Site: brandenburg
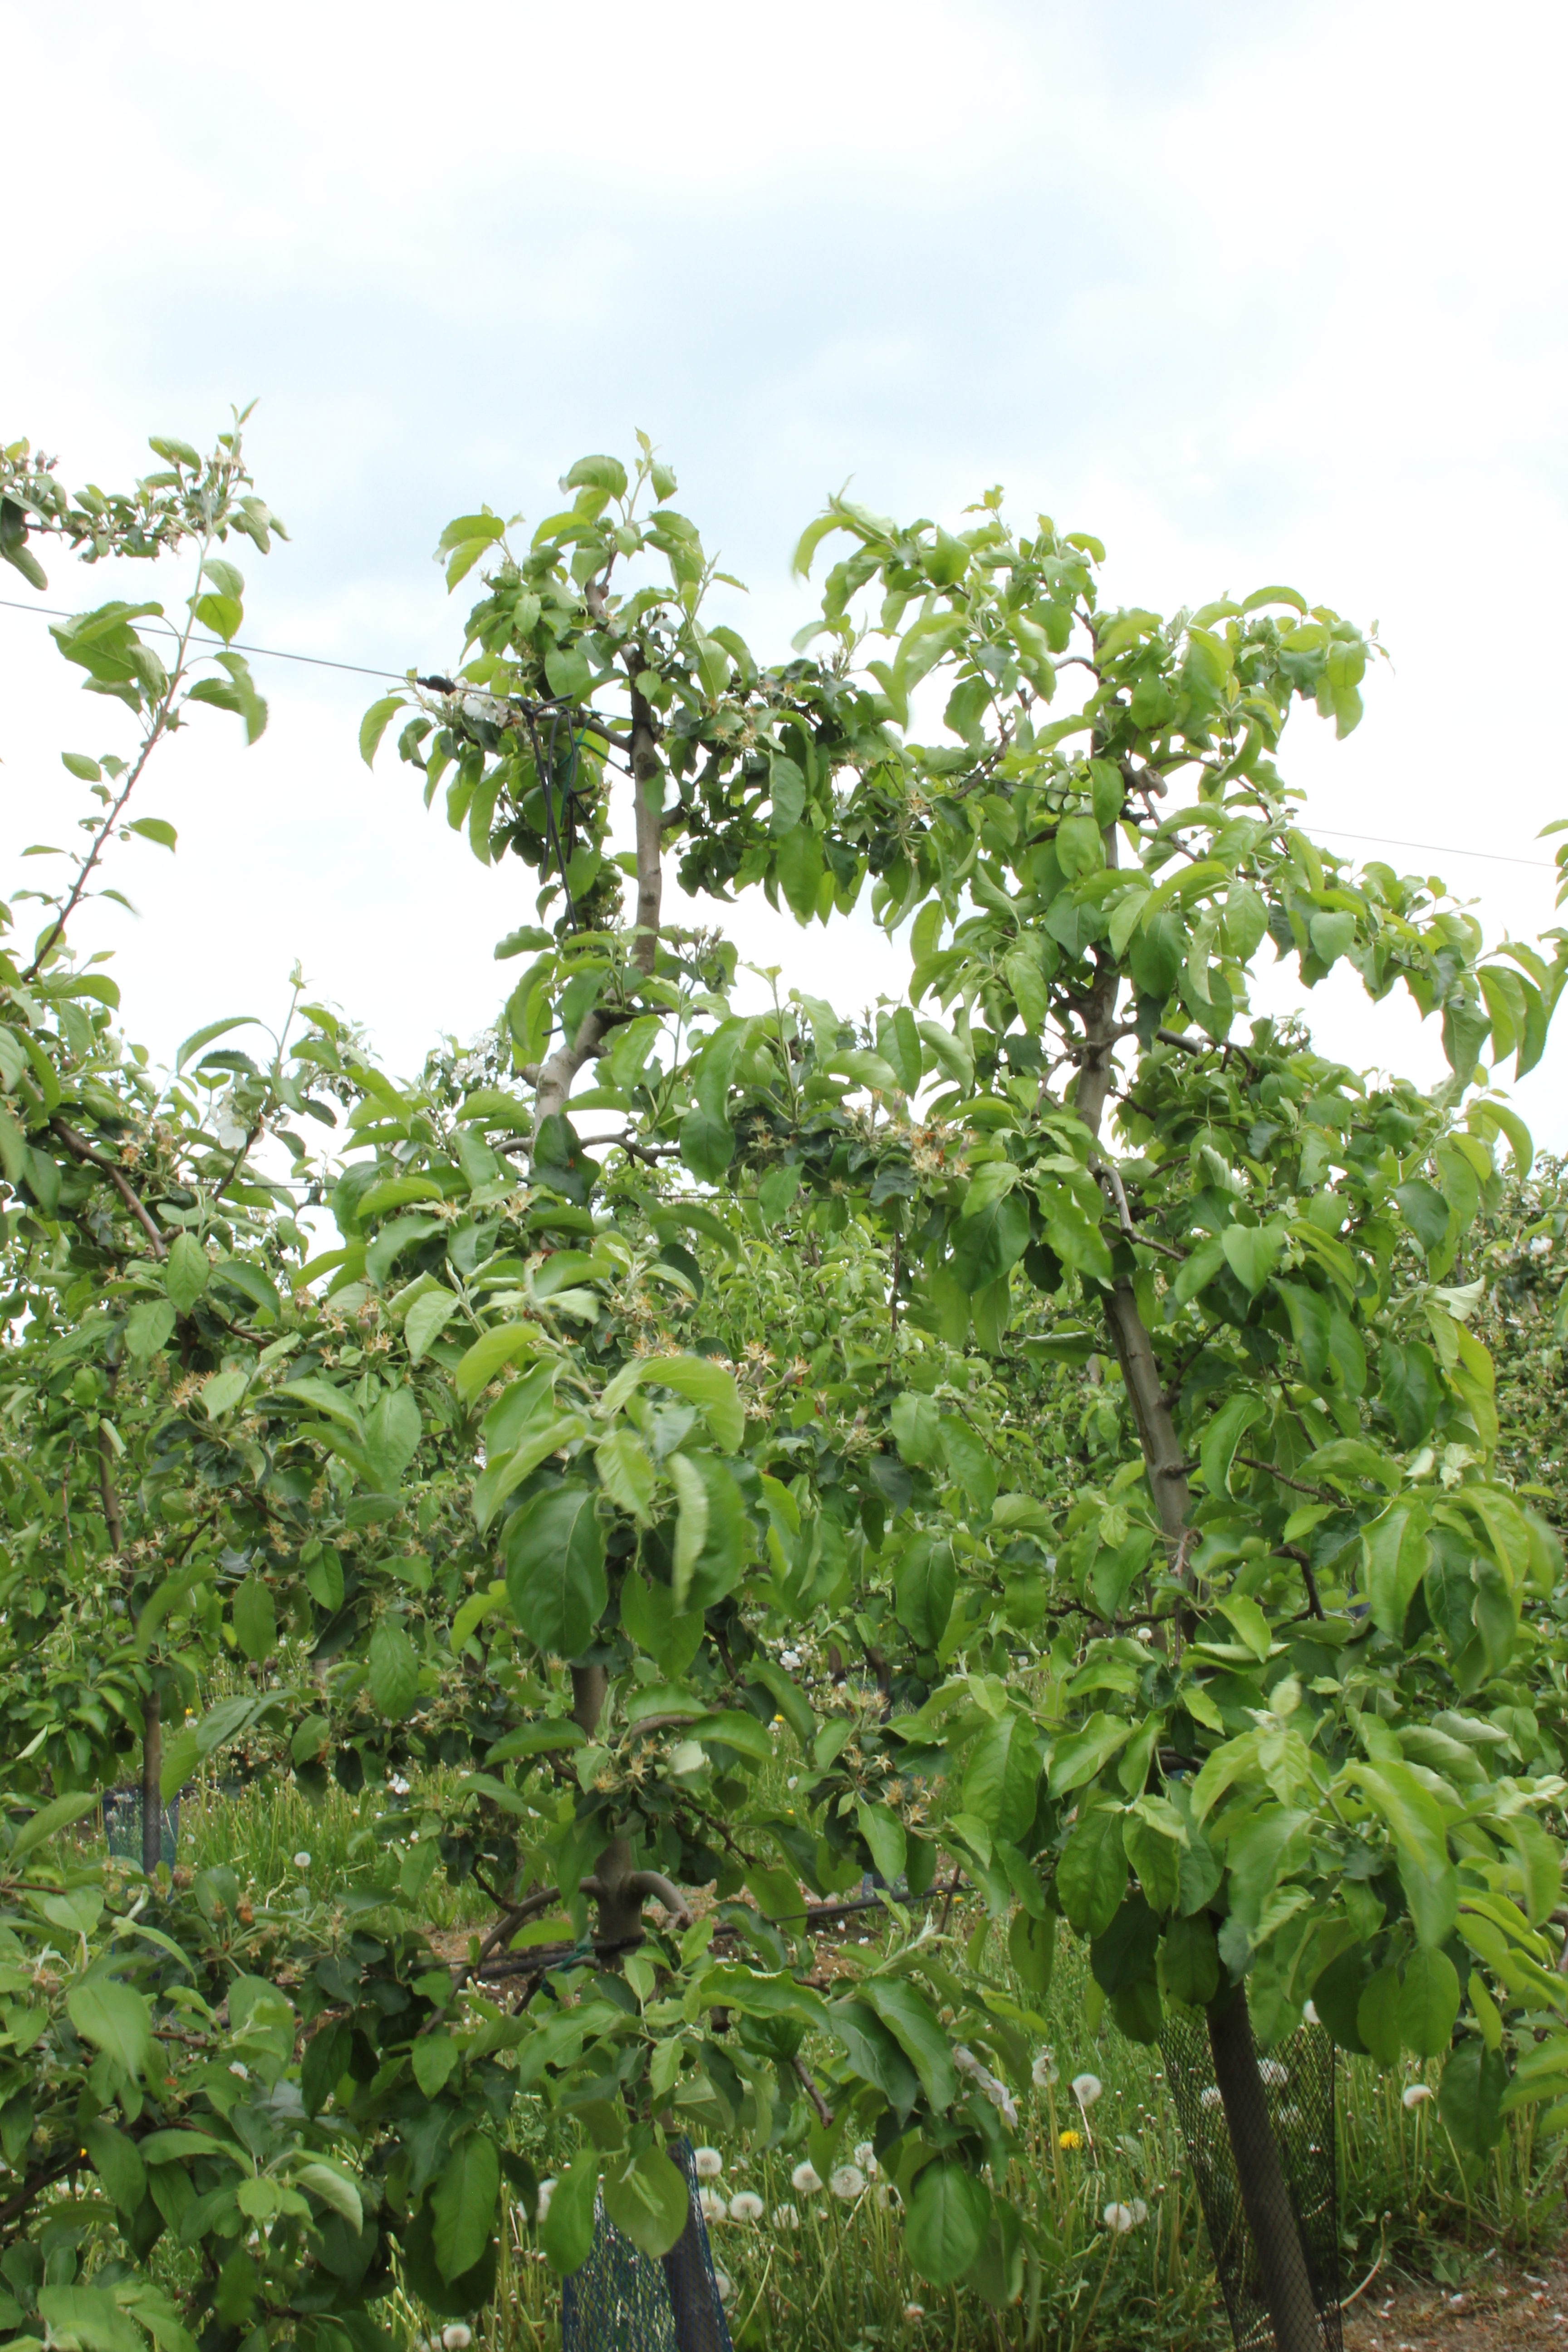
Growth stage (BBCH 67): Flowering